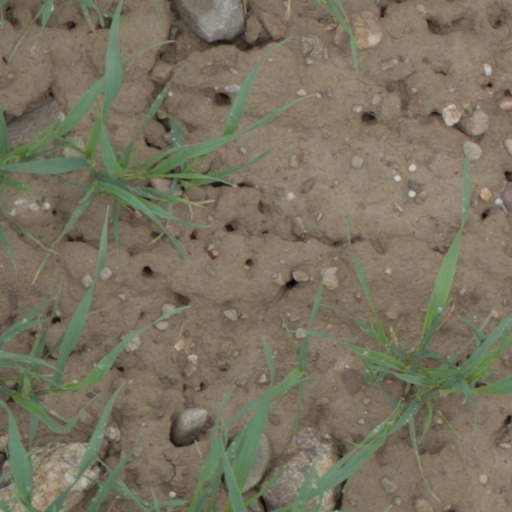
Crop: wheat